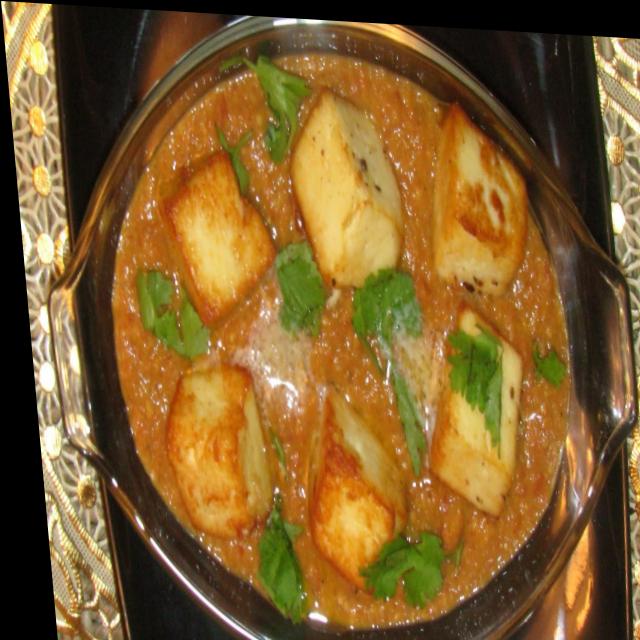
Dish: shahi_paneer